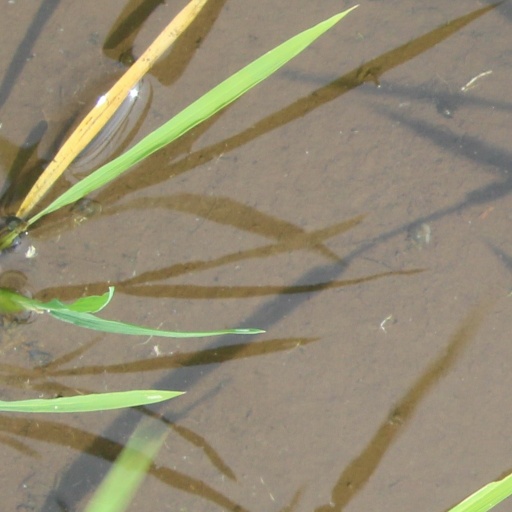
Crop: rice